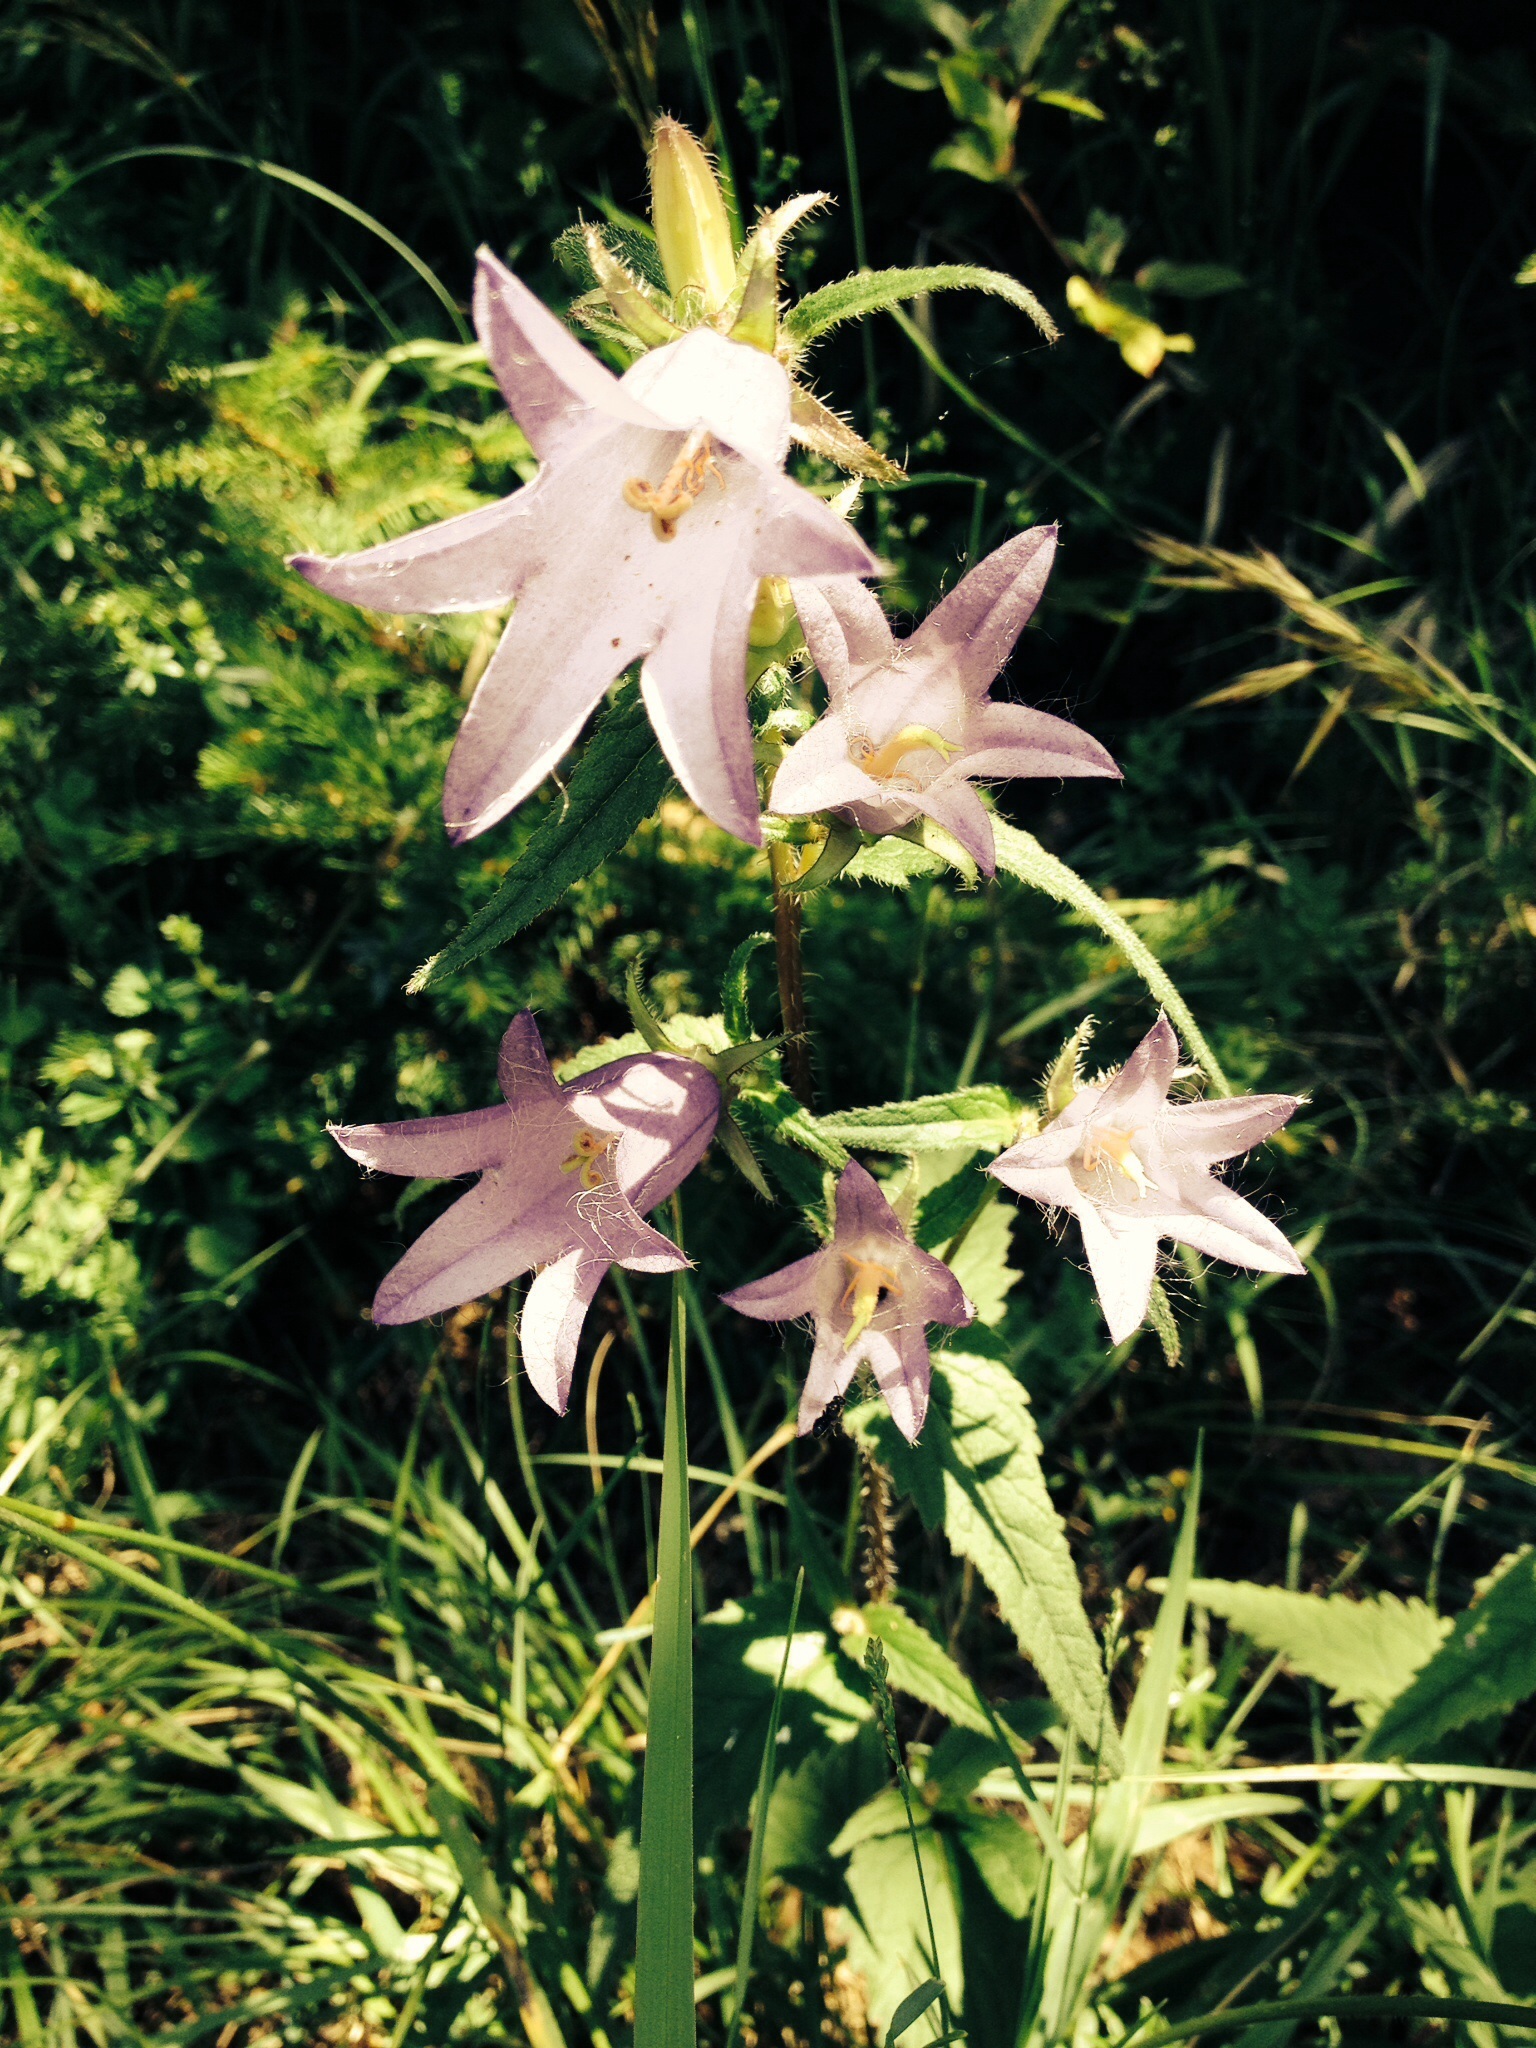
blossom, plant, flower, bloom, rose, green, botany, flora, wild flower, lily, bells, daylily, gladiolus, flowering plant, land plant, fawn lily, crinum